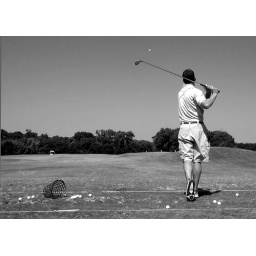
somewhere, tiger shakes in his free sneakers, clothes and car.